Elevator

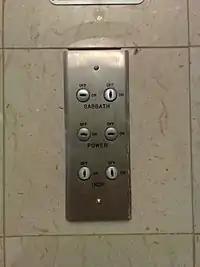
A switch to turn Sabbath elevator mode on or off

Elevators are typically controlled from the outside by a call box, which has up and down buttons, at each stop. When pressed at a certain floor, the button (also known as a "hall call" button) calls the elevator to pick up more passengers. If the particular elevator is currently serving traffic in a certain direction, it will only answer calls in the same direction unless there are no more calls beyond that floor.